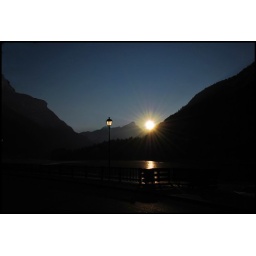
Il Lampione... The frozen lake of Alleghe, a wonderful mountain village of the Dolomites in Italy